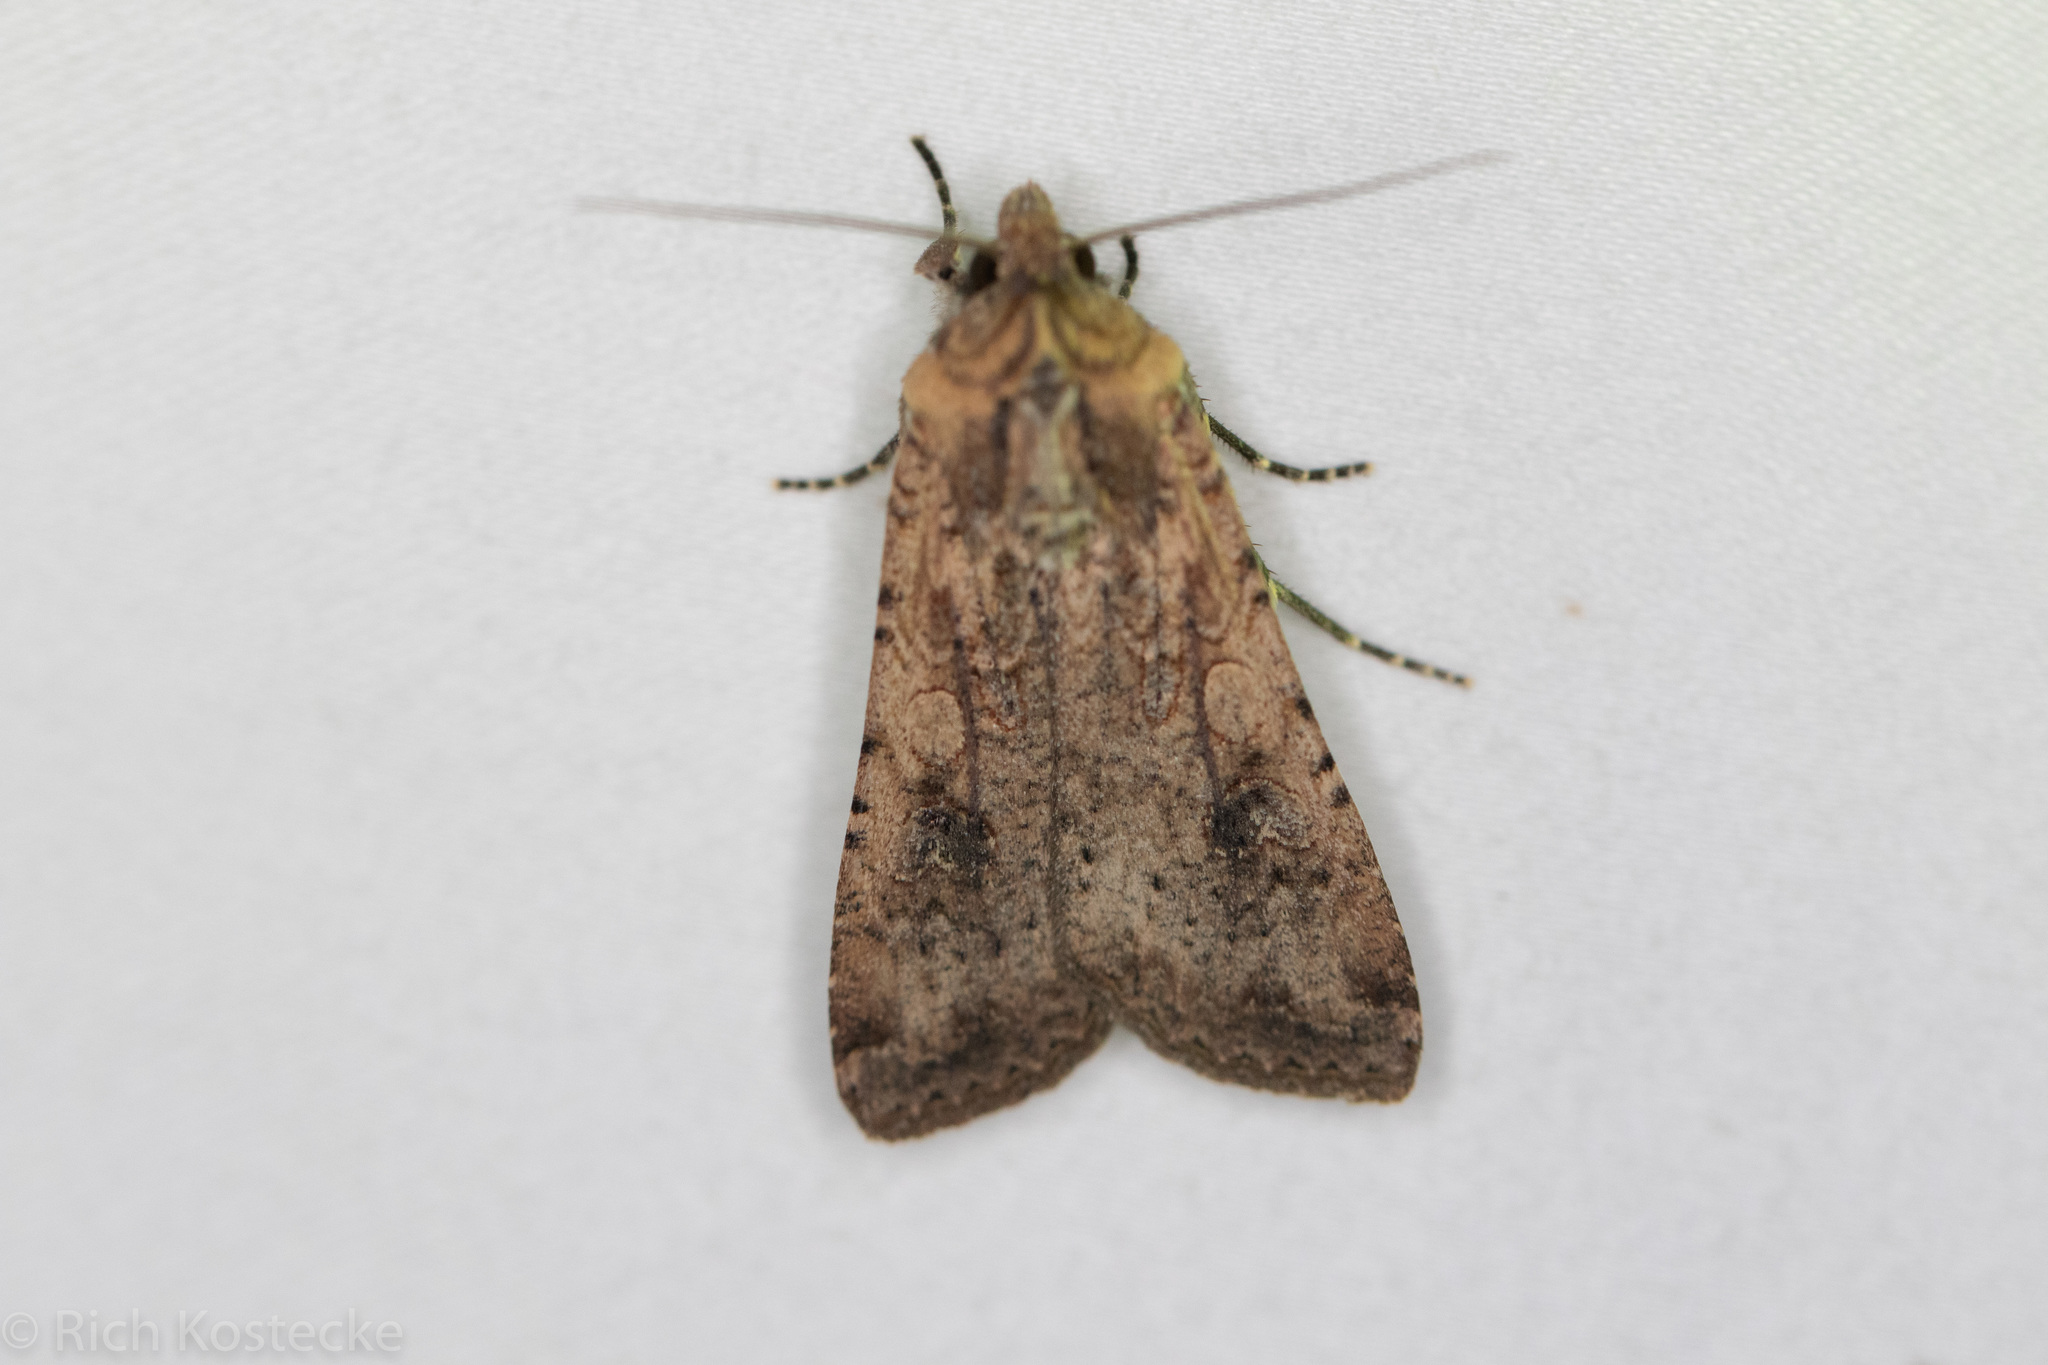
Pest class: cutworms